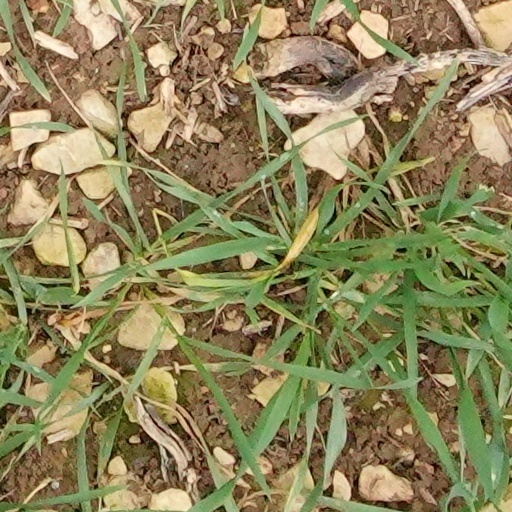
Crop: wheat